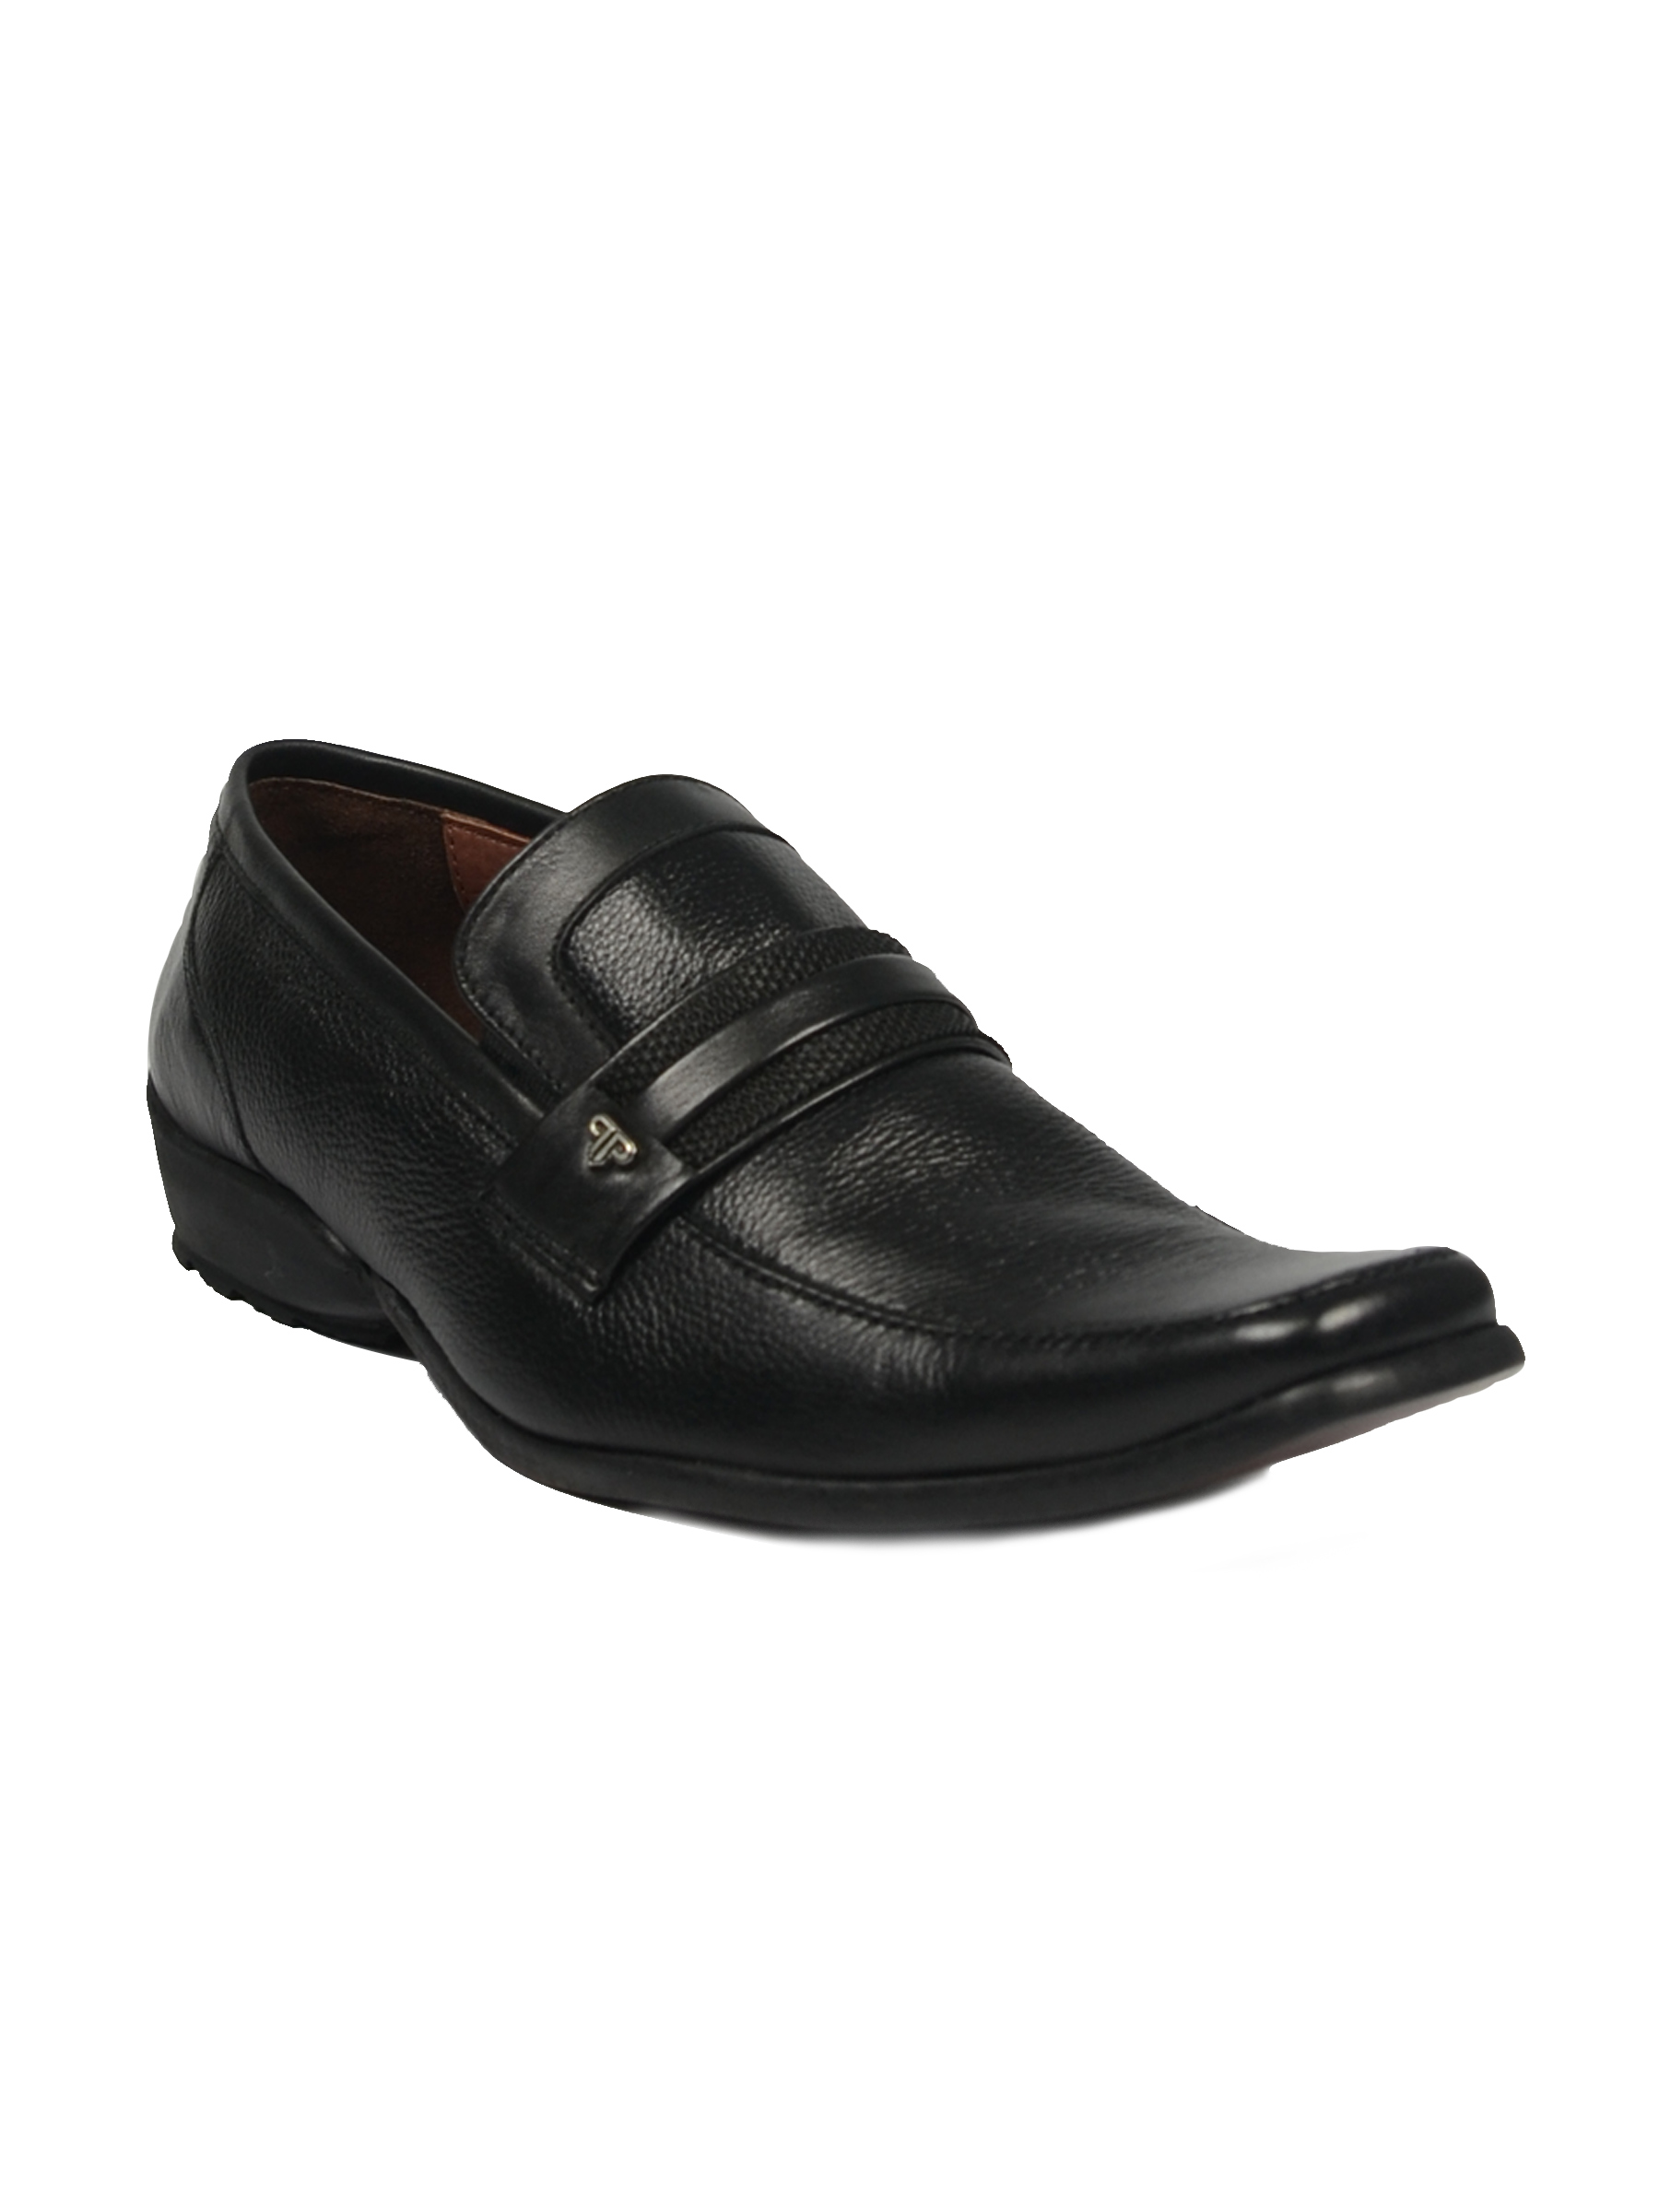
Provogue Men's Formal Black Shoe
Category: Footwear / Shoes / Formal Shoes
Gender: Men
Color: Black
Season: Summer 2011
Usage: Formal